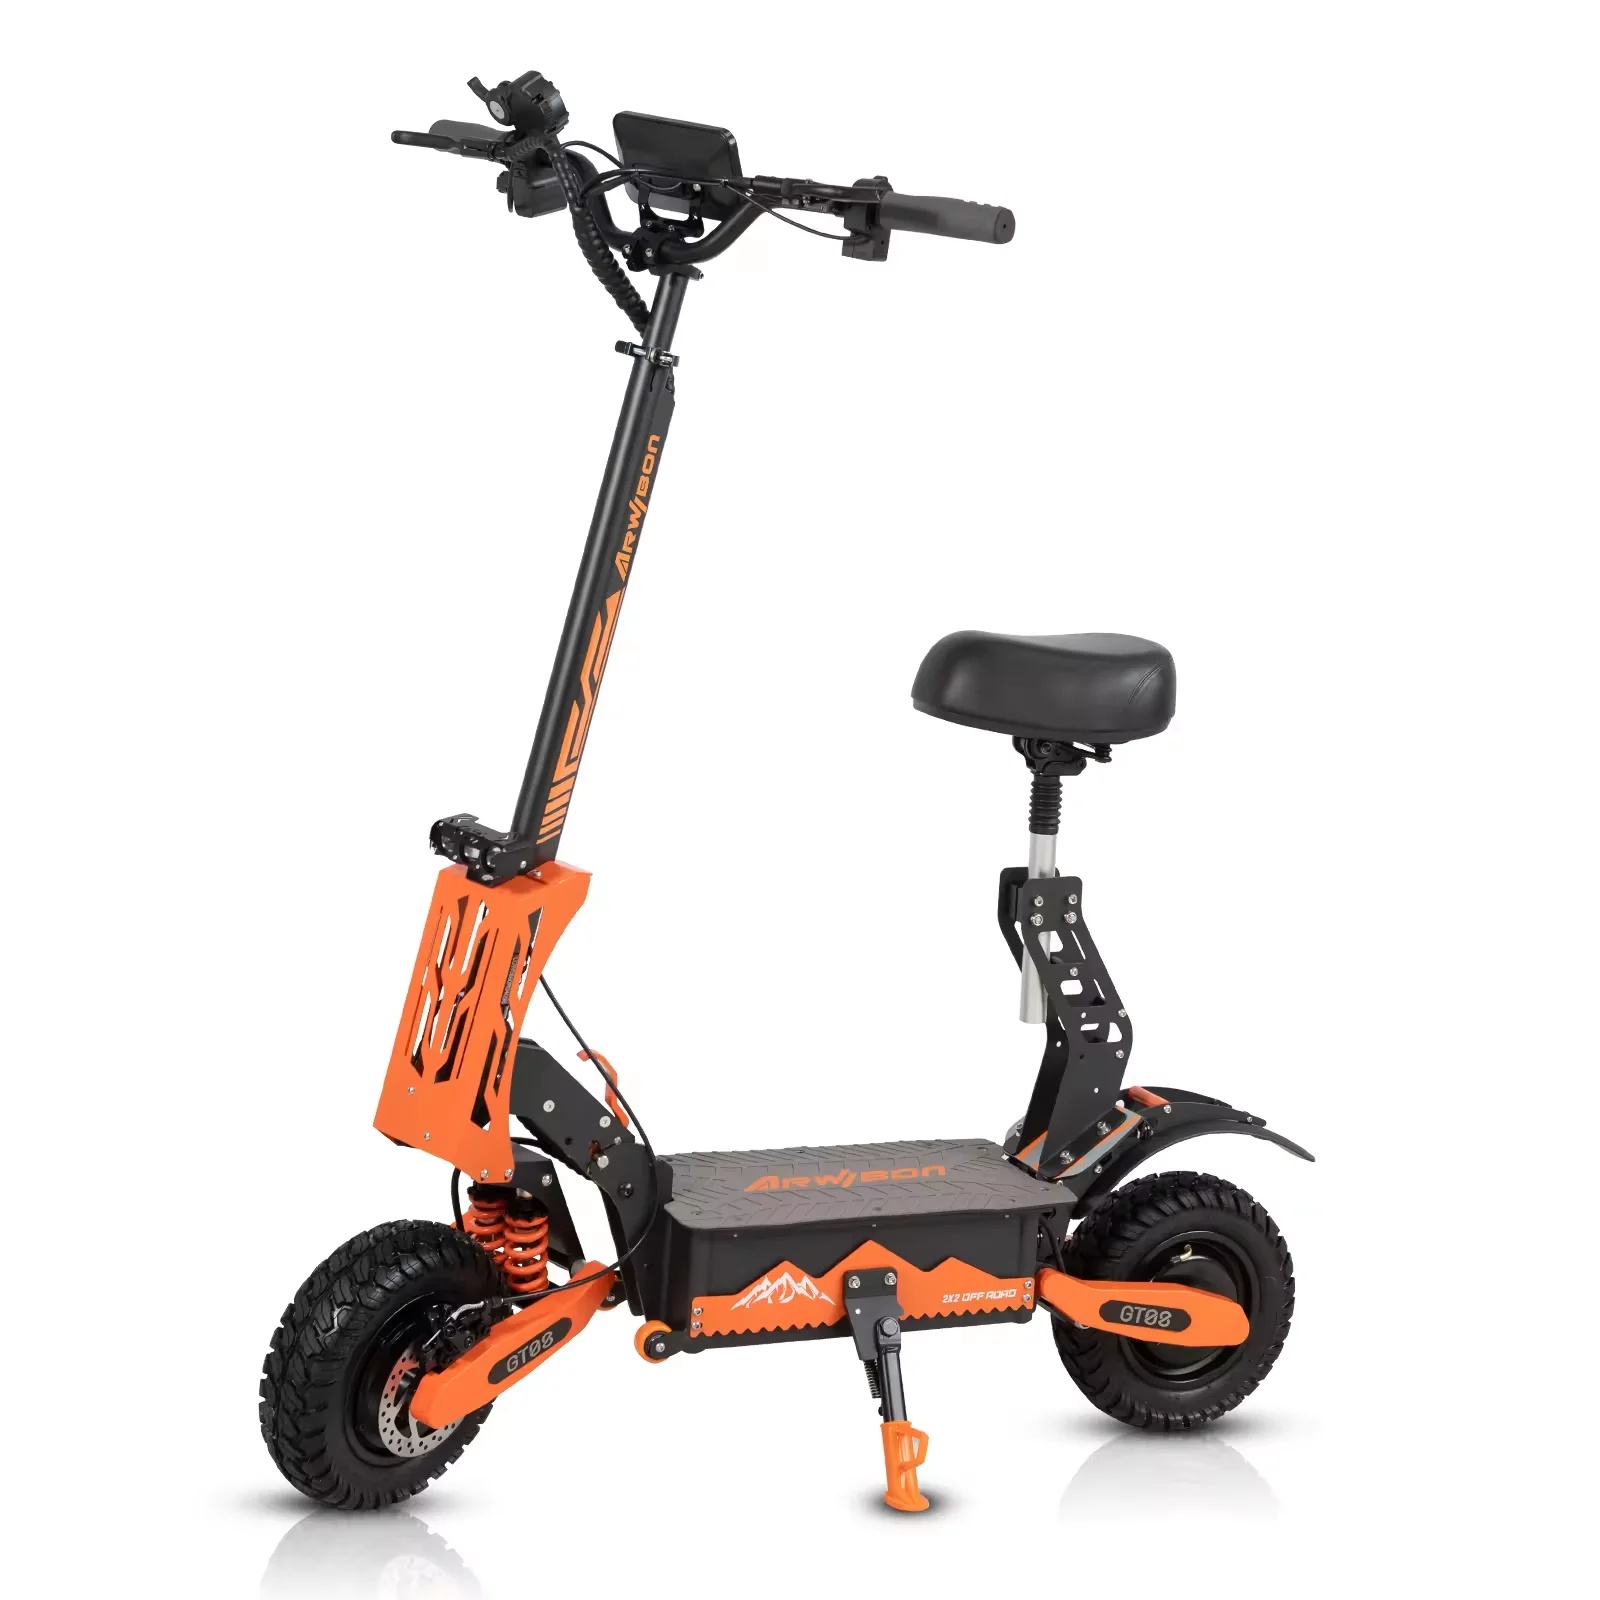
Arwibon 5600W Adult Electric Scooter Dual Motor Top Speed 46MPH 60V 27AH 11 Inch Off Road Tires Sport Folding eScooter with Seat
Introducing the Arwibon 5600W Adult Electric Scooter —where cutting-edge technology meets exhilarating performance. Designed for adventure seekers and urban commuters alike, this powerful dual motor eScooter is capable of reaching a thrilling top speed of 46MPH . With its robust 60V 27AH battery, you can conquer both off-road terrains and city streets effortlessly. Engineered for durability and style, the Arwibon electric scooter features: Impressive Power: The 5600W dual motors deliver unmatched acceleration and climbing capabilities, tackling 45-50° inclines with ease. Safety First: Equipped with front and back oil brakes plus electronic braking systems for reliable stopping power. Comfortable Ride: The 11-inch off-road tires provide excellent traction, while the foldable design allows for easy storage and portability. Premium Construction: Crafted from aluminum and iron , the frame is both lightweight and sturdy, ensuring a long-lasting ride. With dimensions of 46.4 x 28.7 x 59 inches when fully extended, the scooter also features a comfortable seat for those longer journeys. Plus, the vibrant orange color ensures you’ll stand out wherever your adventures take you. Charging the Arwibon is simple, taking just 6-8 hours for a full charge, allowing you to spend more time riding and less time waiting. This unisex scooter is perfect for anyone looking to enhance their commute or enjoy some weekend fun. Don’t miss out on the chance to elevate your ride with the Arwibon 5600W Adult Electric Scooter. Order yours today and experience the freedom of electric mobility!
Brand: Land Water Essentials
Category: Sporting Goods > Outdoor Recreation > Riding Scooters > E-Scooters > Off-Road E-Scooters